Breguzzo

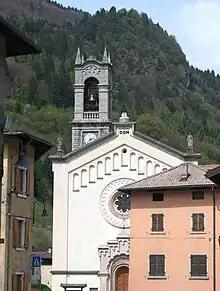
Parish church.

Breguzzo ("Bregucc" in local dialect) was a "comune" (municipality) in Trentino in the northern Italian region Trentino-Alto Adige/Südtirol, located about west of Trento. It was merged with Bondo, Lardaro and Roncone on January 1, 2016, to form a new municipality, Sella Giudicarie.